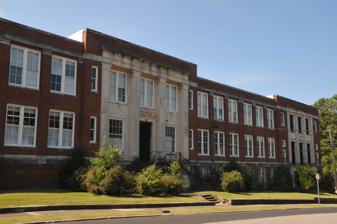
Building: Former Sanford High School
Country: United States of America
Year built: 1925
Historic school building in North Carolina, United States United States historic place Former Sanford High School U.S. National Register of Historic Places U.S. Historic district Contributing property Sanford High School, Former, March 2007 Show map of North Carolina Show map of the United States Location 507 N. Steele St., Sanford, North Carolina Coordinates 35°29′8″N 79°11′4″W / 35.48556°N 79.18444°W / 35.48556; -79.18444 Area 3 acres (1.2 ha) Built 1924 ( 1924 ) -1925 Architect Wilson, Berryman & Kennedy Architectural style Classical Revival MPS Lee County MPS NRHP reference No. 95001400 Added to NRHP November 29, 1995 The former Sanford High School , also known as West Sanford Middle School, is a historic high school building located at Sanford , Lee County, North Carolina . It was designed by the firm of Wilson, Berryman & Kennedy and built in 1924–1925.  It is a two-story, L-shaped, Classical Revival -style brick building.  The front facade features a slightly projecting center pavilion and terminal pavilions with concrete-faced pilasters with enriched capitals. The building houses the Lee County Art and Community Center. It was listed on the National Register of Historic Places in 1995. It is located in the Hawkins Avenue Historic District . References